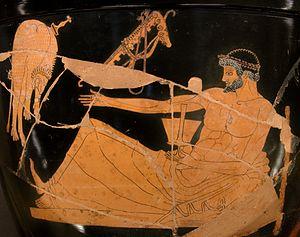
Héraclès banquetant. Face A d'un cratère en cloche attique à figures rouges, vers 500-490 av. J.-C. Provenance